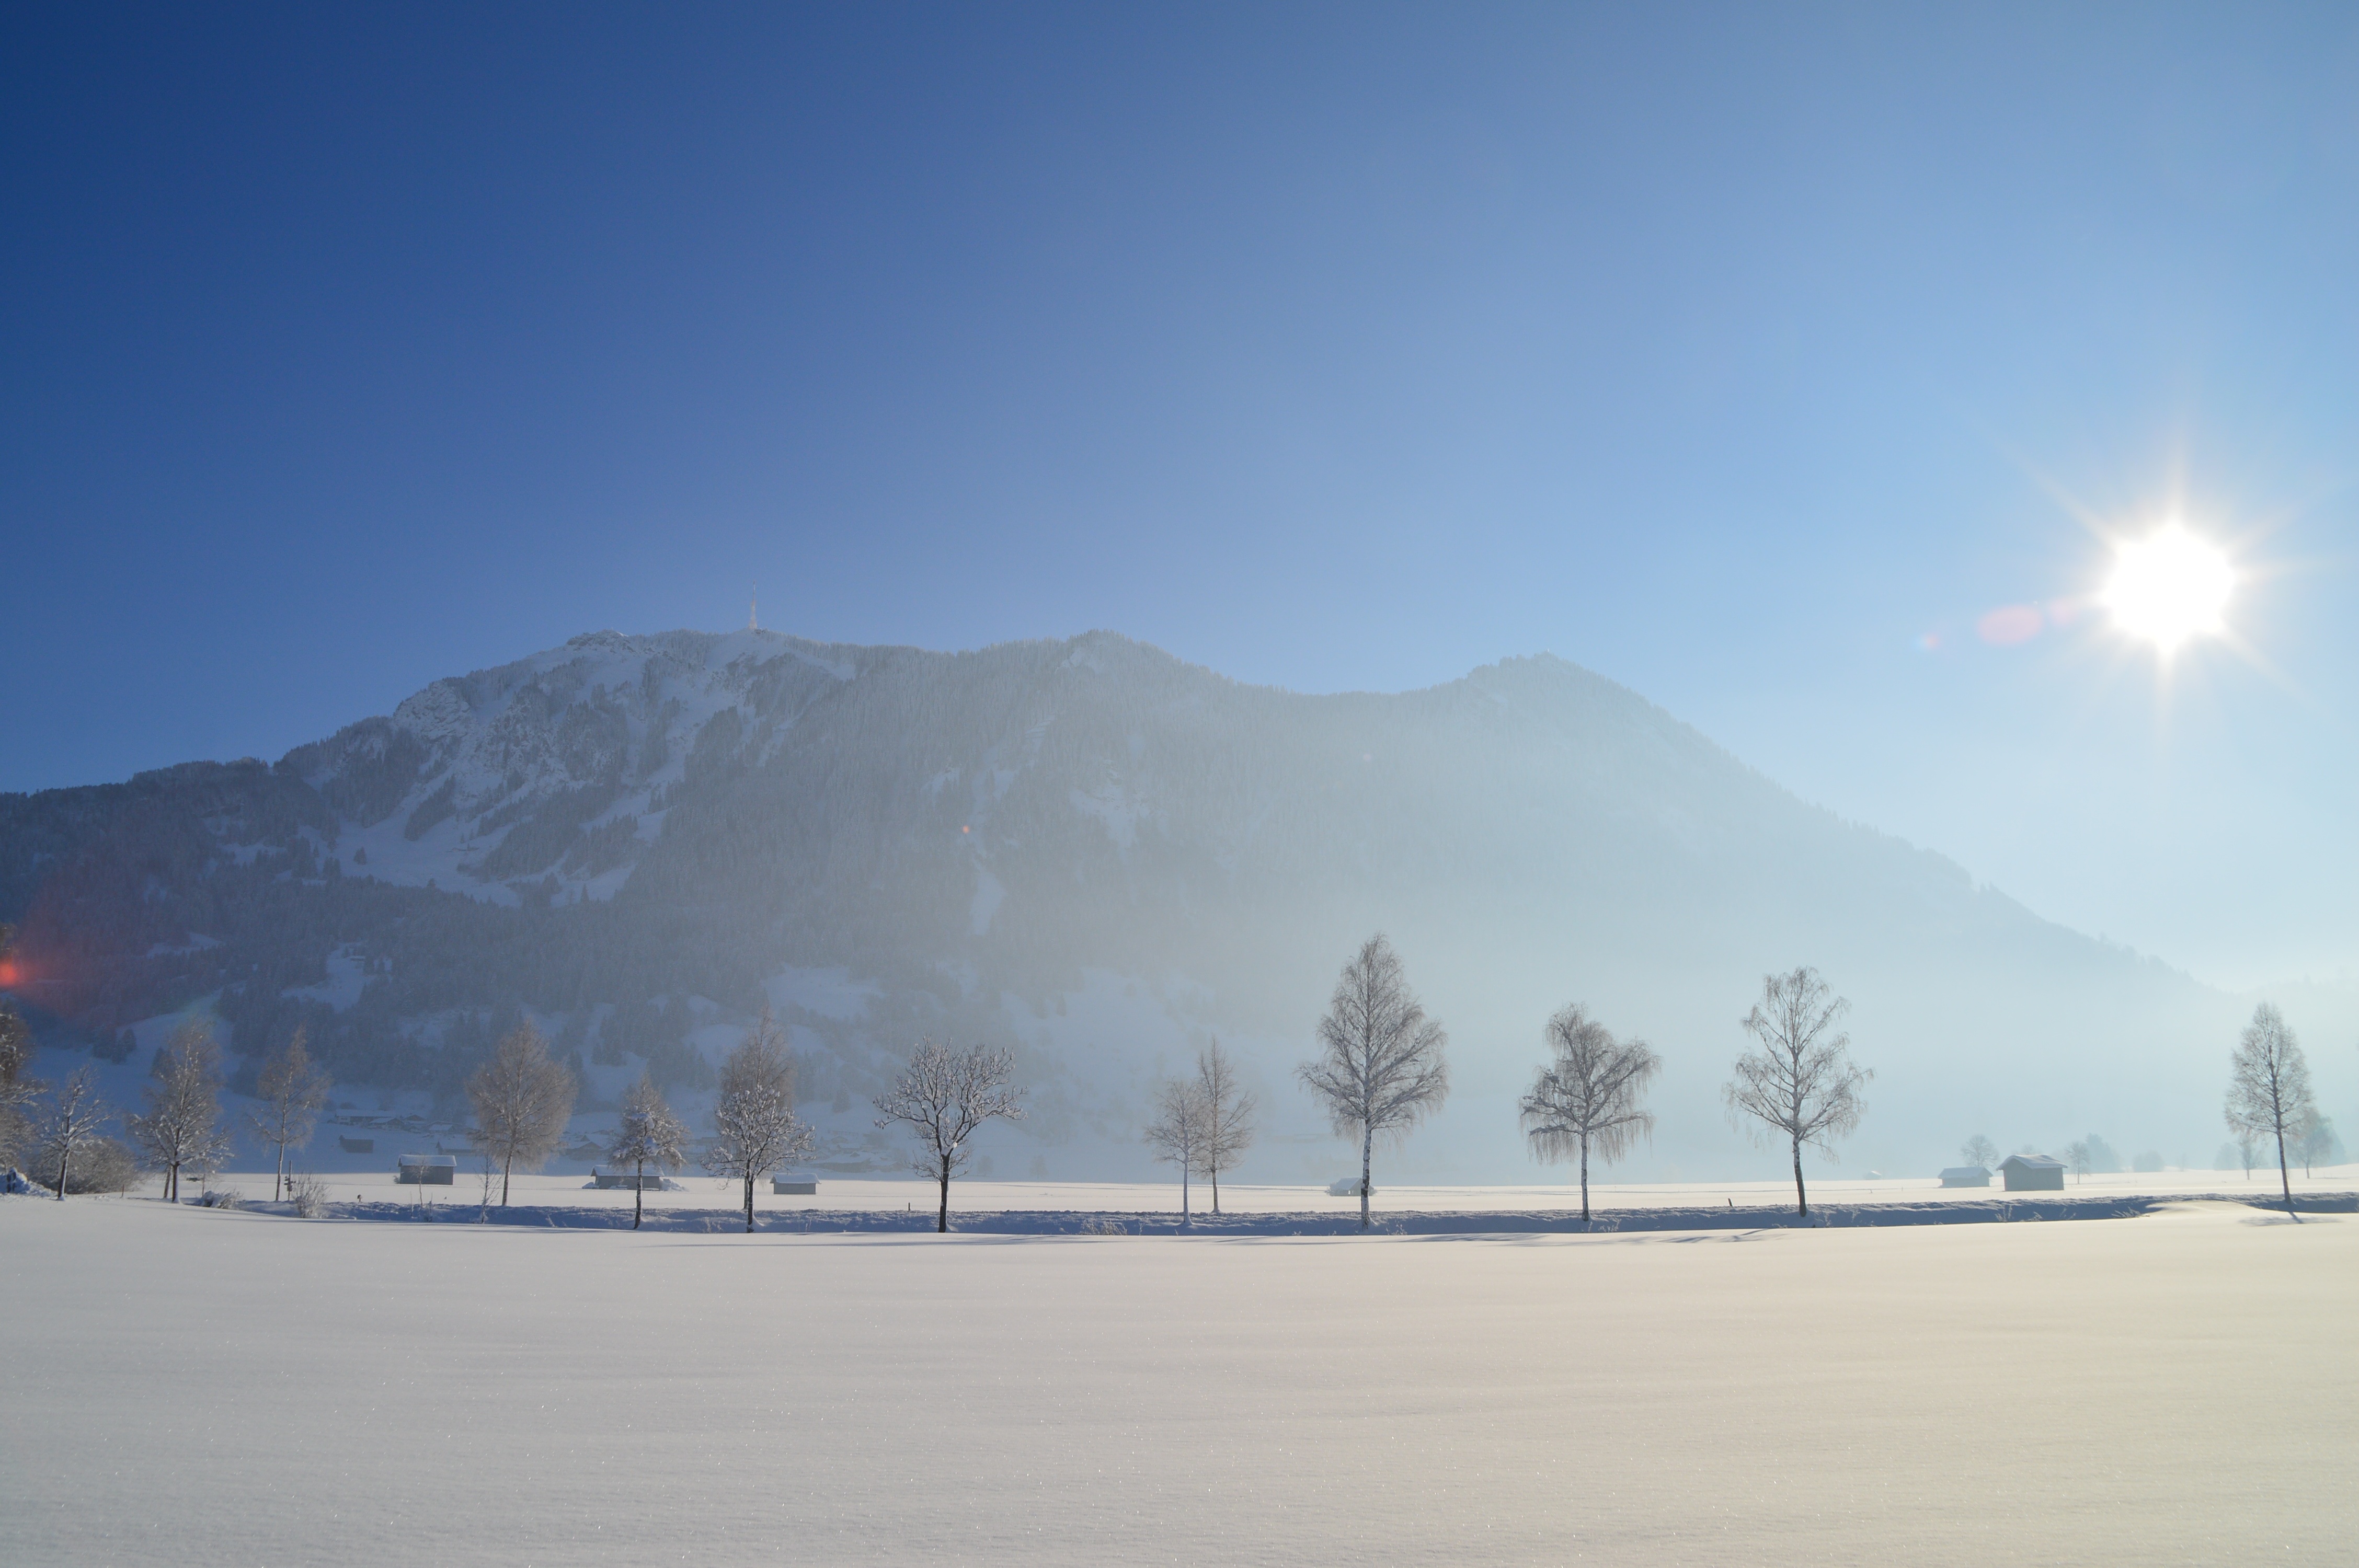
landscape, mountain, snow, winter, sun, sunlight, morning, frost, dawn, mountain range, weather, arctic, season, plateau, piste, allg u, greened, winter morning, atmospheric phenomenon, mountainous landforms